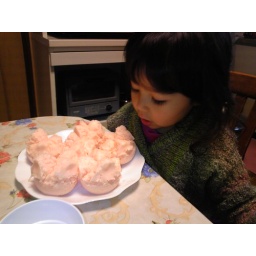
pink cake by baba!